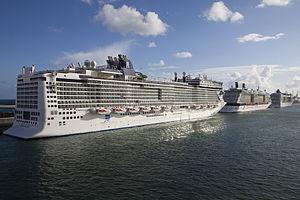
La Catalogne est une communauté autonome se trouvant au nord-est de l´Espagne, elle est officiellement considérée comme ayant une nationalité. Sa capitale et métropole est la ville de Barcelone. Elle est entourée par la Communauté valencienne au sud, l'Aragon à l'ouest, la France au nord, l'Andorre au nord-ouest, et la mer Méditerranée à l'est. Une grande partie de ses terres fait donc frontière avec la France. Elle couvre une superficie de 31 950 km². Ses langues officielles sont le catalan, l'occitan et l'espagnol ou castillan. En 2015, elle comptait 7 508 106 habitants, ce qui en faisait la deuxième communauté d'Espagne après l'Andalousie et la dixième subdivision territoriale de premier niveau administratif d'Europe au regard de la population. Elle est également la plus peuplée parmi les Pays catalans, ensemble culturel et linguistique qui la lie à la Communauté valencienne, aux îles Baléares, à la principauté d'Andorre, à la Franja aragonaise et à l'essentiel du département français des Pyrénées-Orientales.